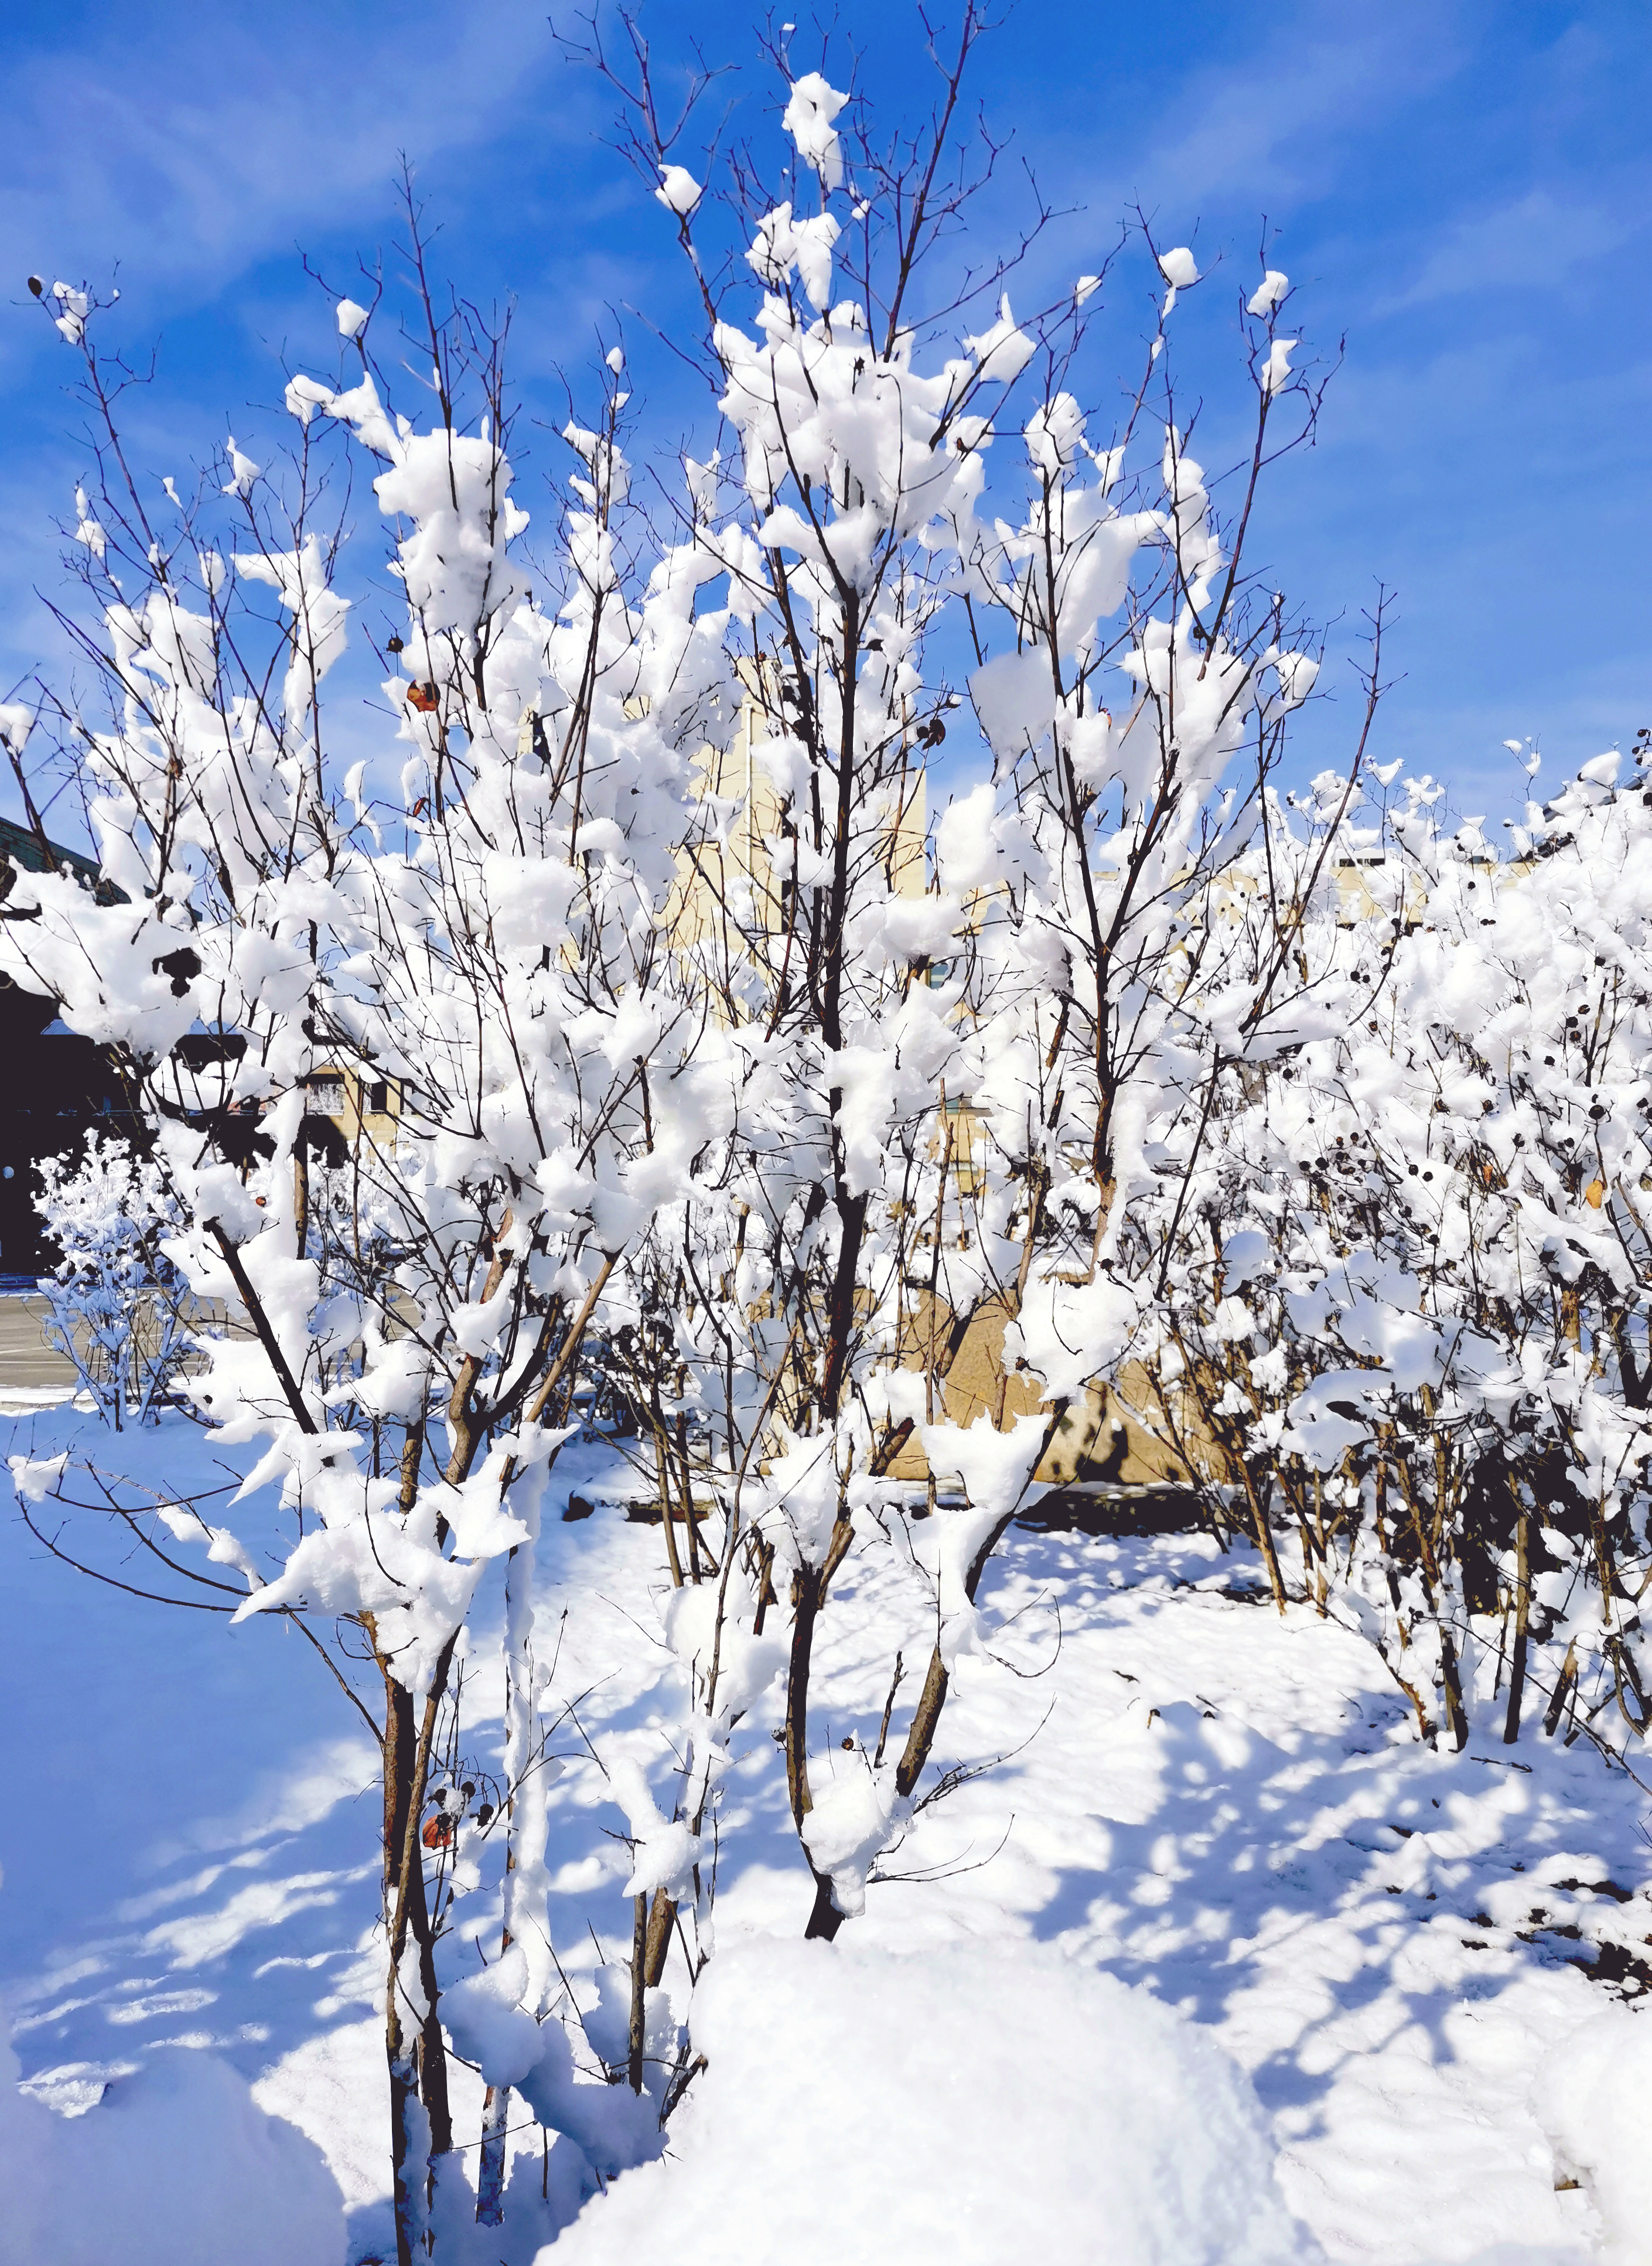
snow, plant, sky, cloud, blue, natural landscape, tree, twig, branch, sunlight, freezing, wood, Tints and shades, landscape, art, electric blue, People in nature, frost, trunk, winter, precipitation, event, flower, reflection, blossom, plant stem, still life photography, ice cap, flowering plant, forest, slope, paint, winter storm, ice, arctic, evening